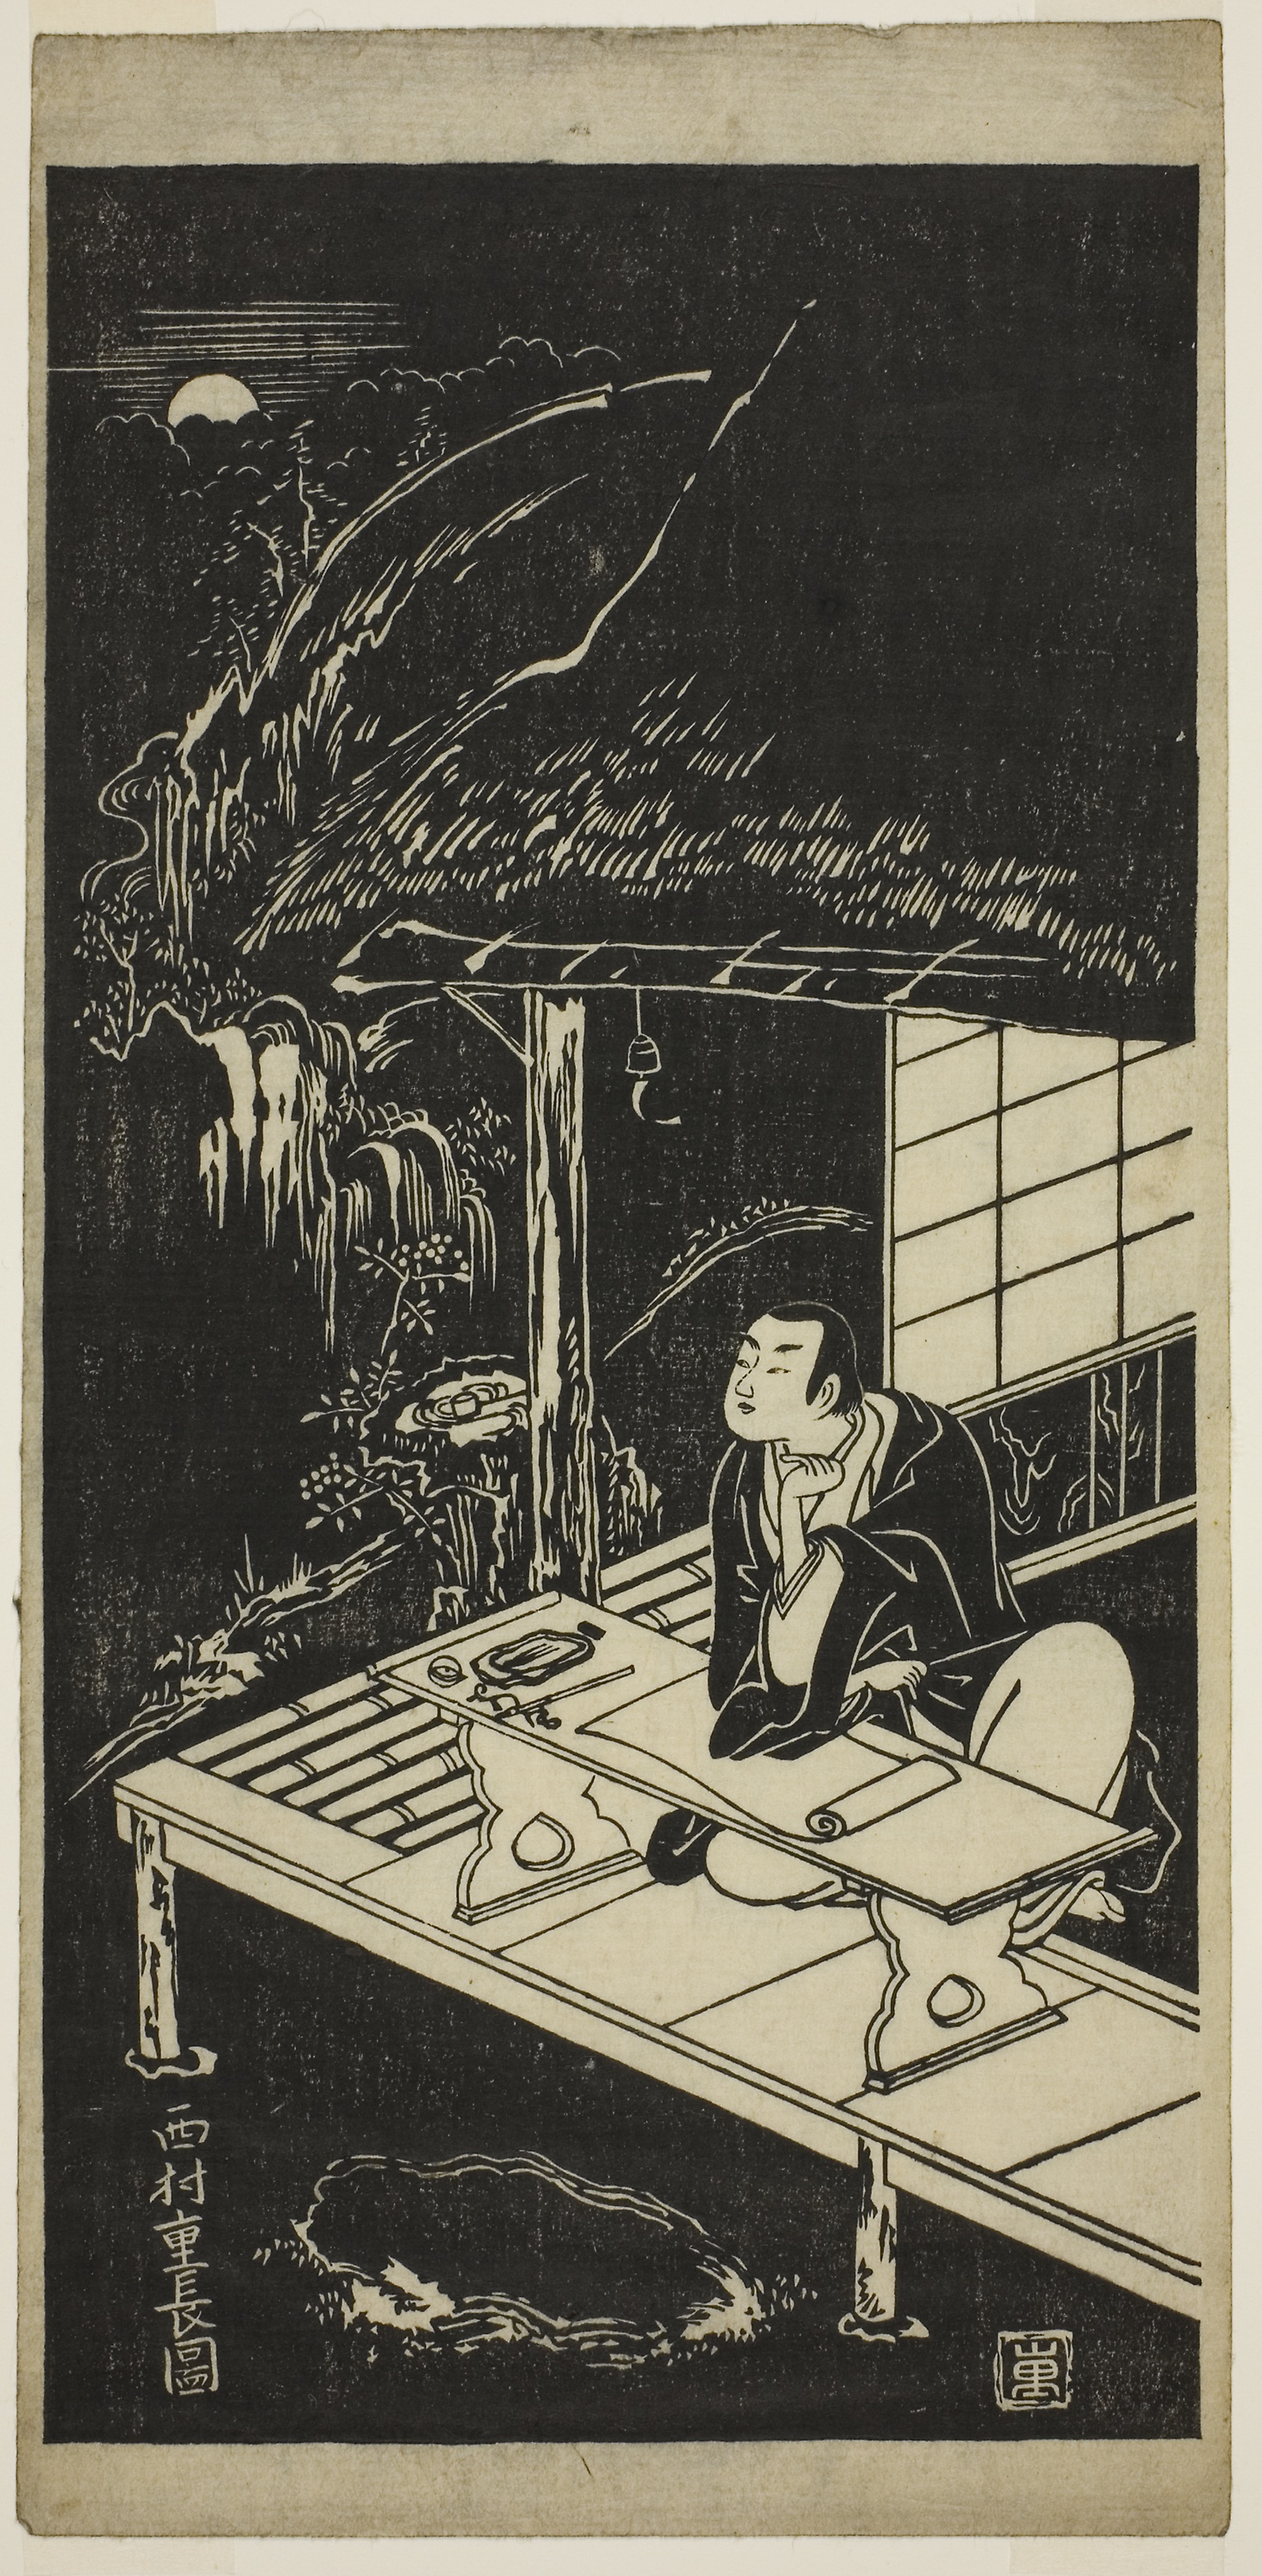
art, illustration, room, table, furniture, printmaking, games